MBS Radio (Japan)

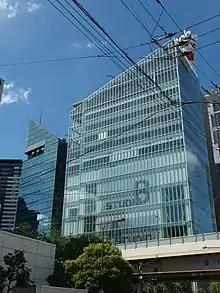

is an AM radio station based in Osaka, Japan. It is wholly owned by MBS Radio, a subsidiary of MBS Media Holdings.